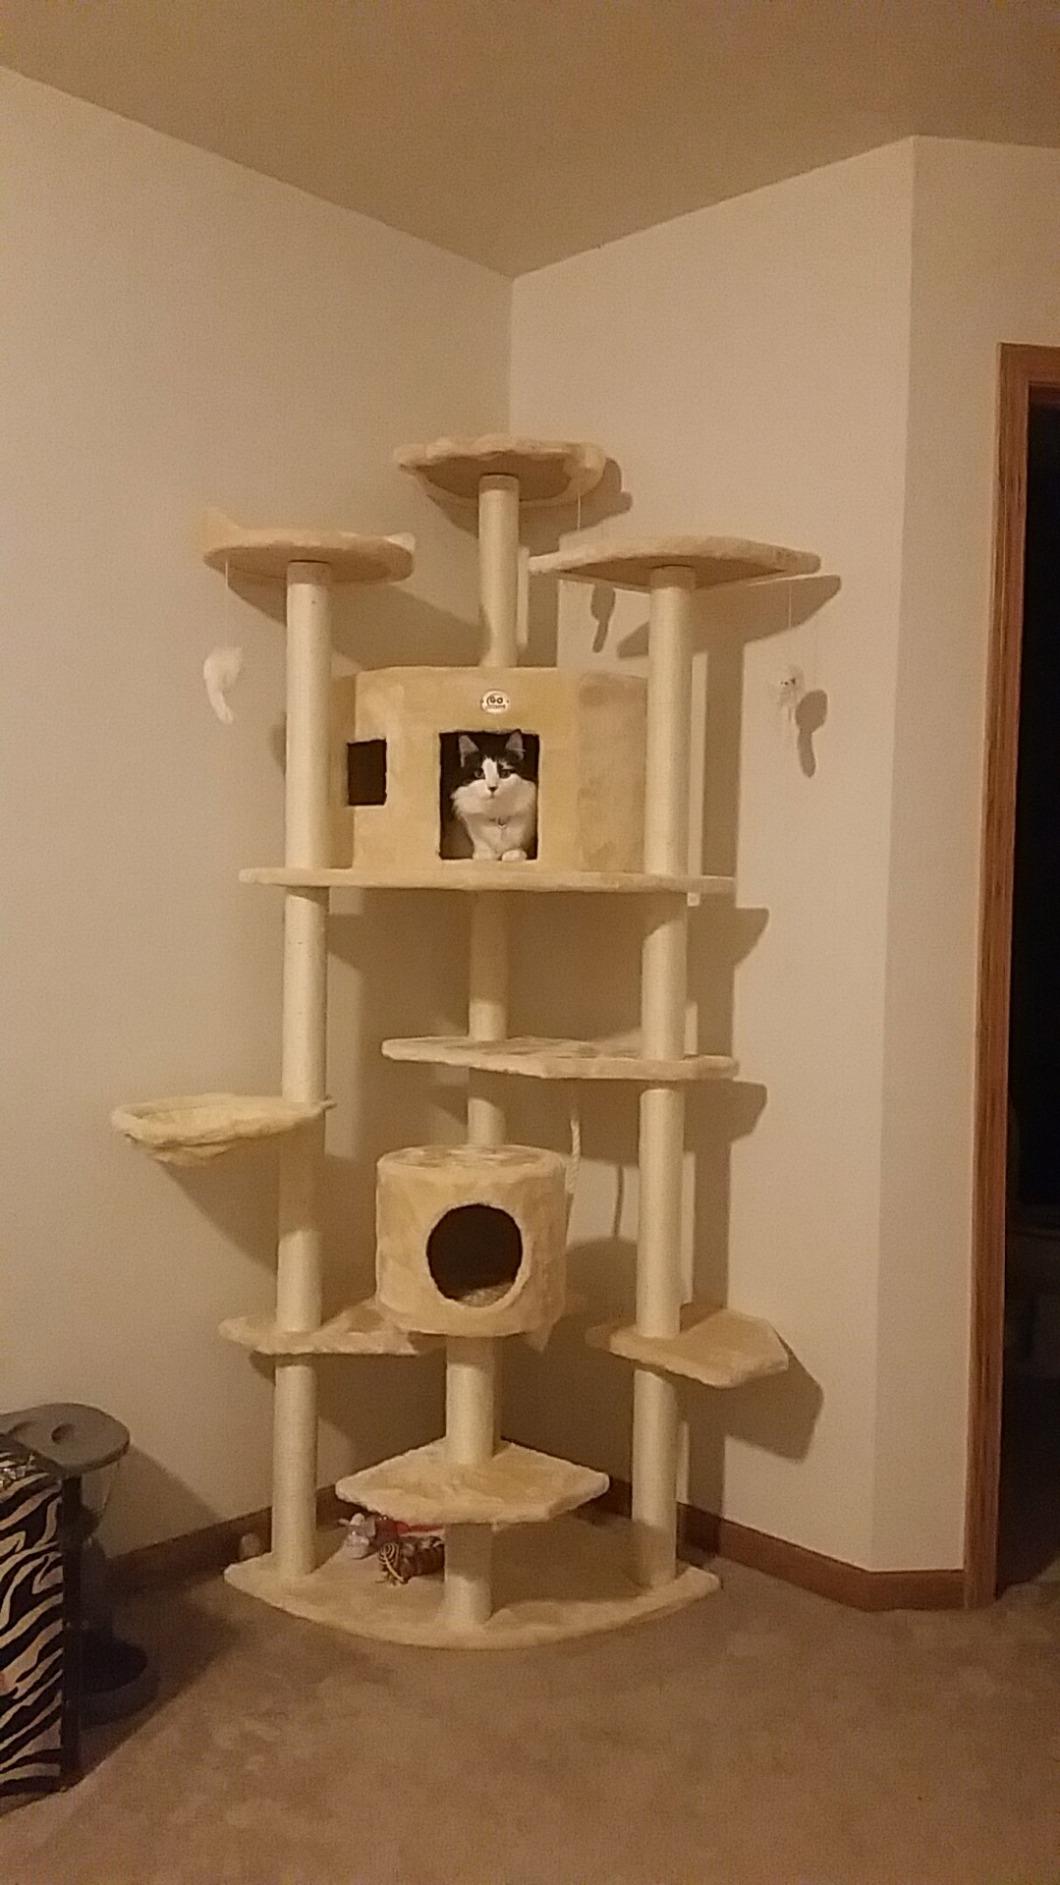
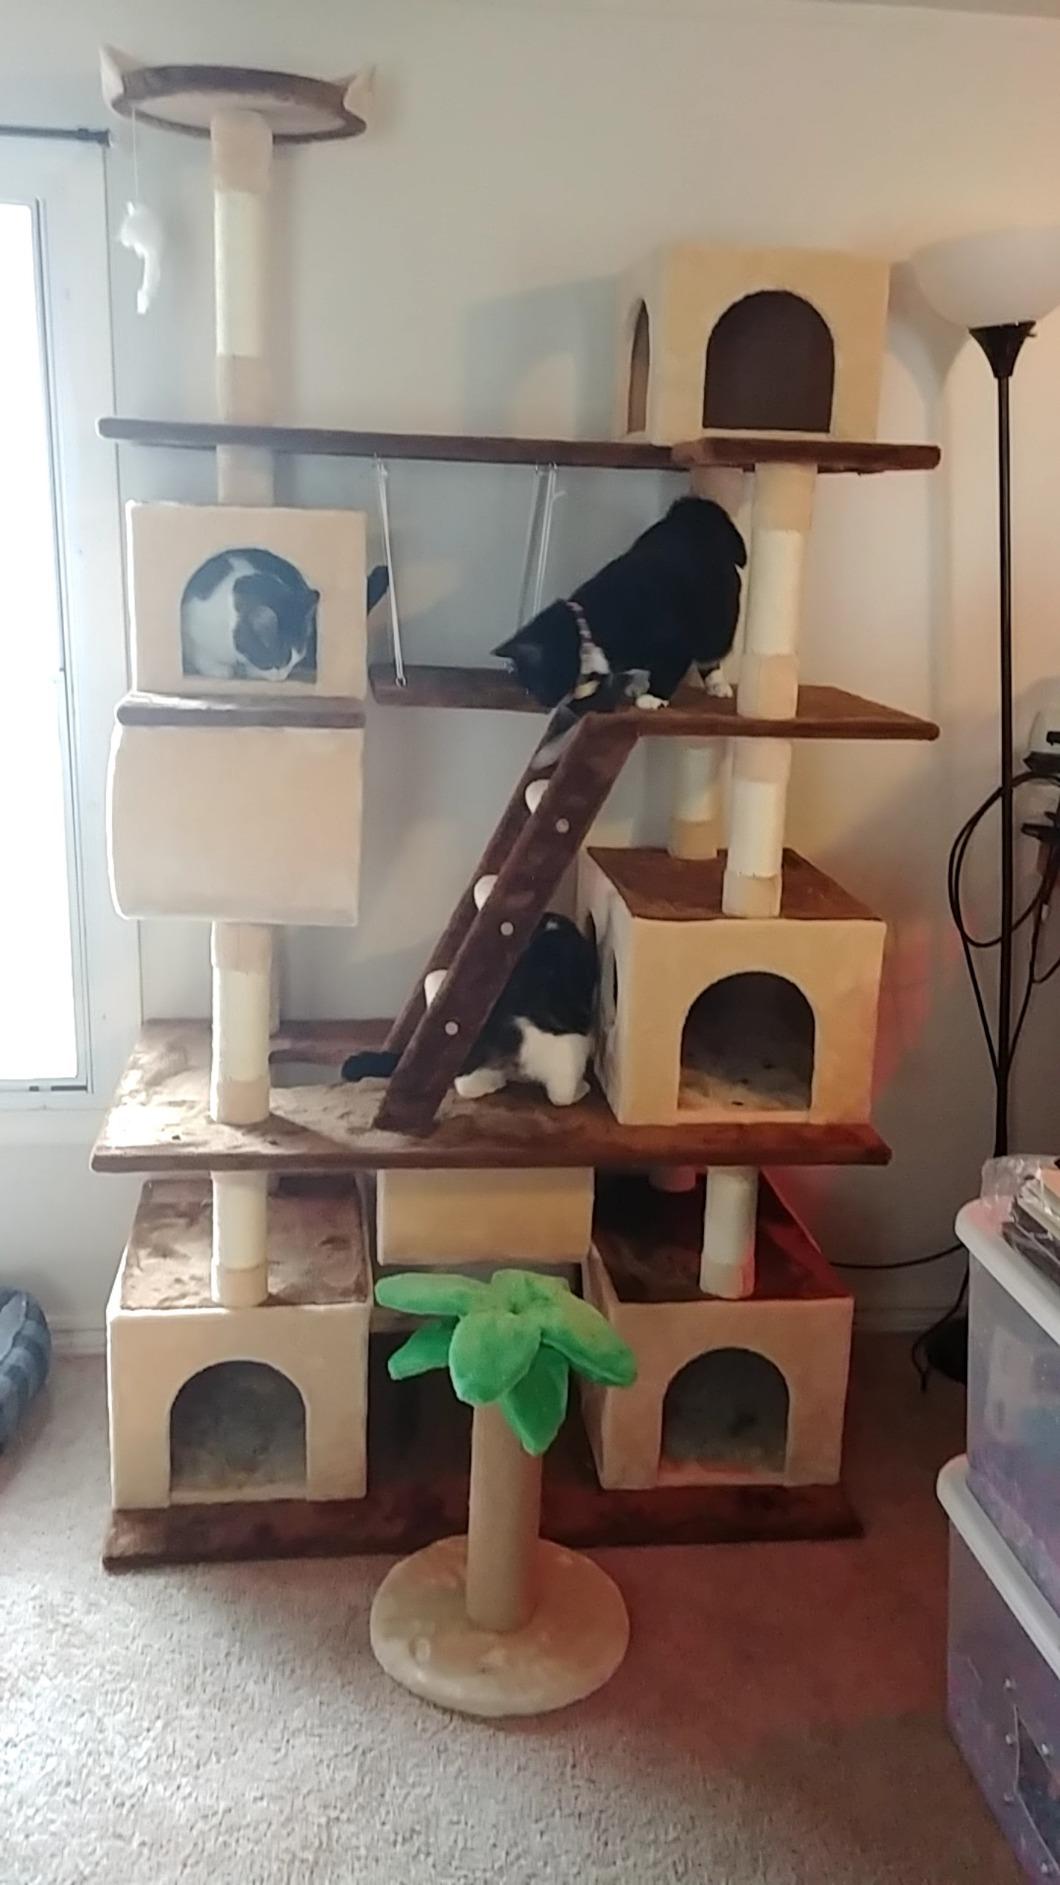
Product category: items_cat tree
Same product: no